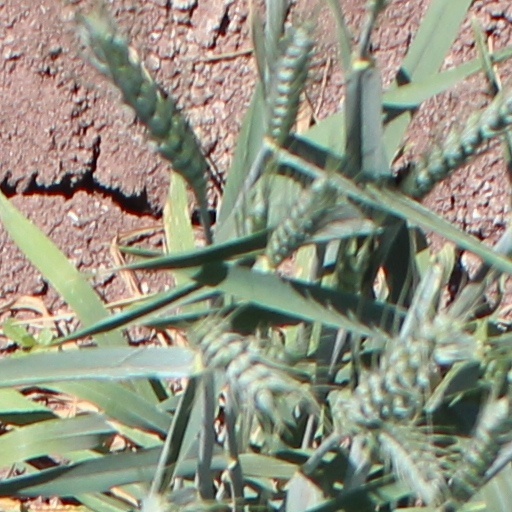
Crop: wheat